Military education and training in China

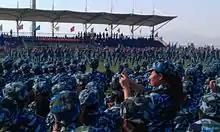
Students performing Chinese boxing on a college field during military training.

Provisioning of military training was outlined in the "Military Service Law", published in 1984 and revised in 1998. It included training for students starting in middle school by military instructors. The 2001 "National Defense Education" law mandated education officials and staff to provide military training or indoctrination in curricula and activities from the primary level. The armed forces were instructed to aid indoctrination through propaganda, cultural events, and cultural institutions.